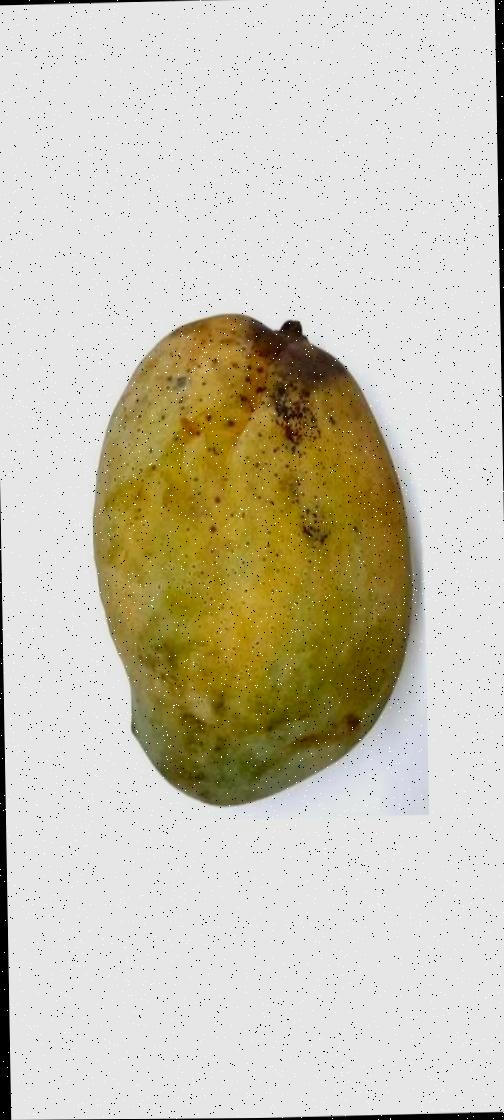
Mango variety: Fazli Classic